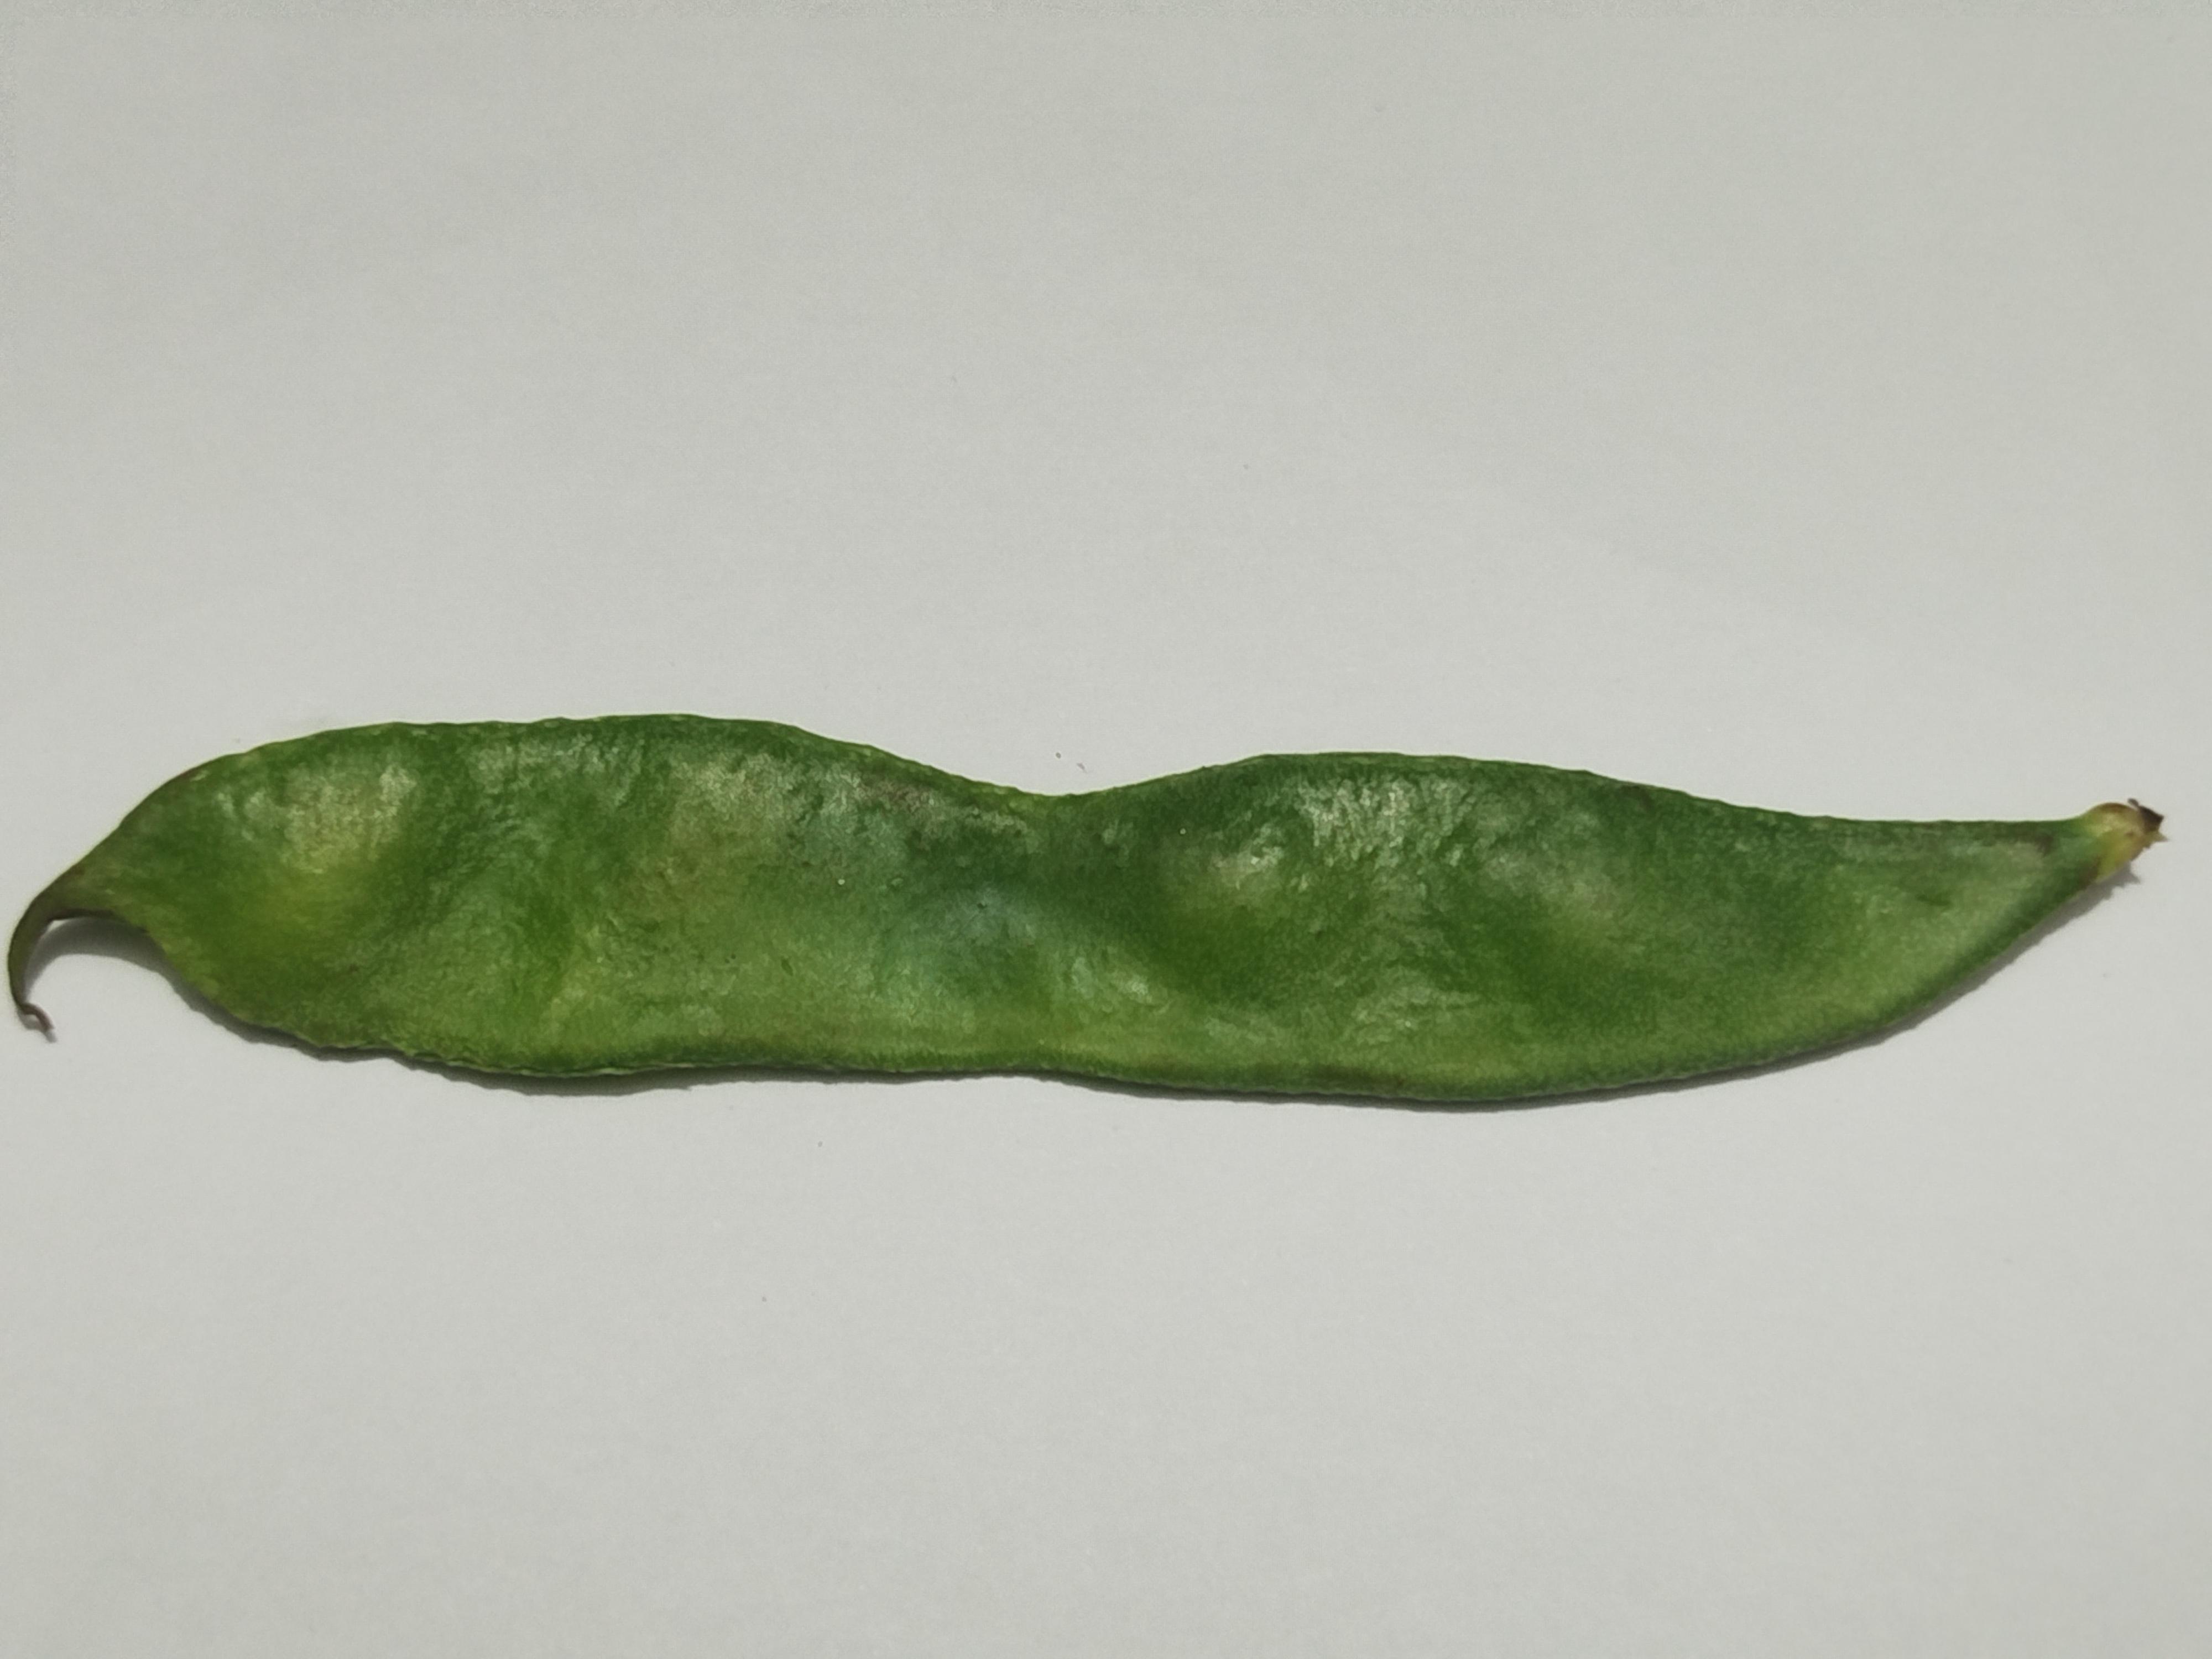
Label: Bean